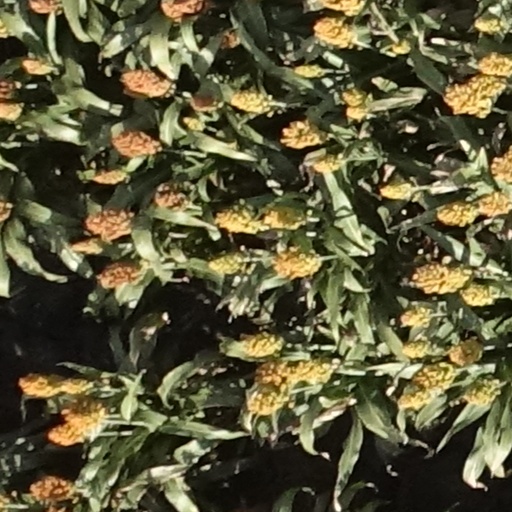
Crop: sorghum